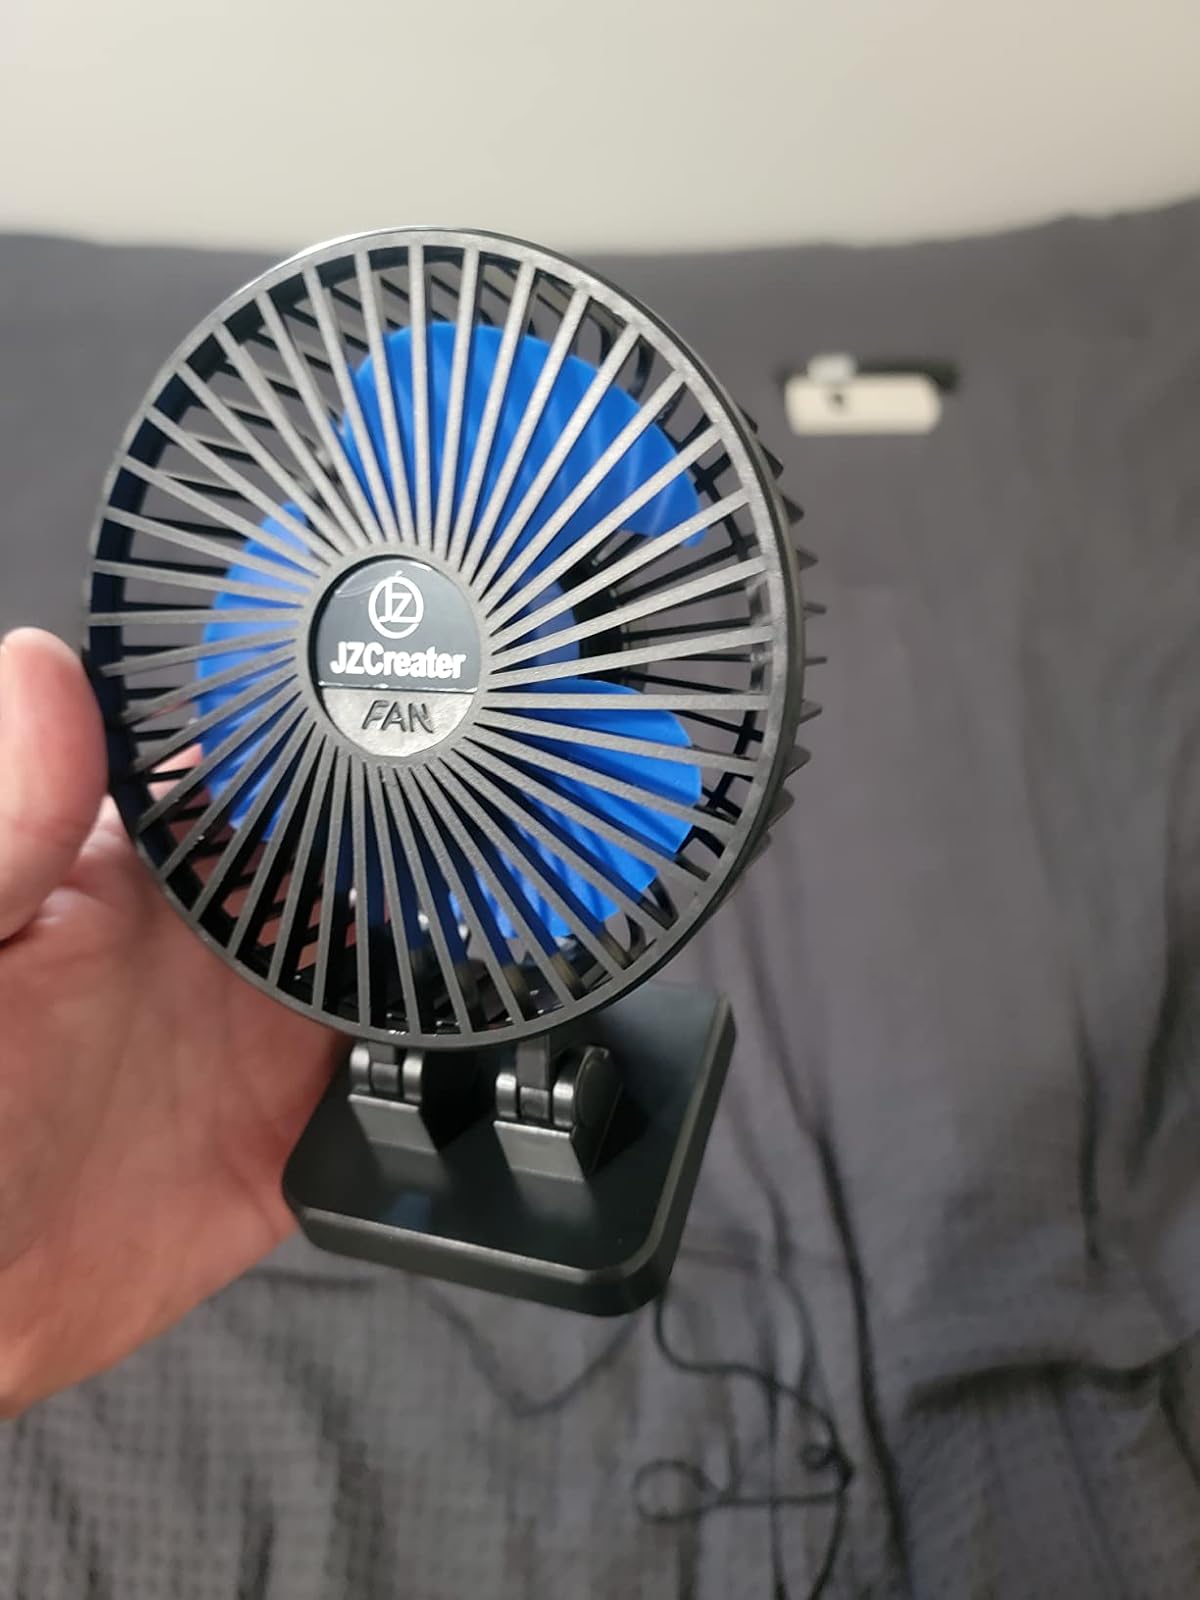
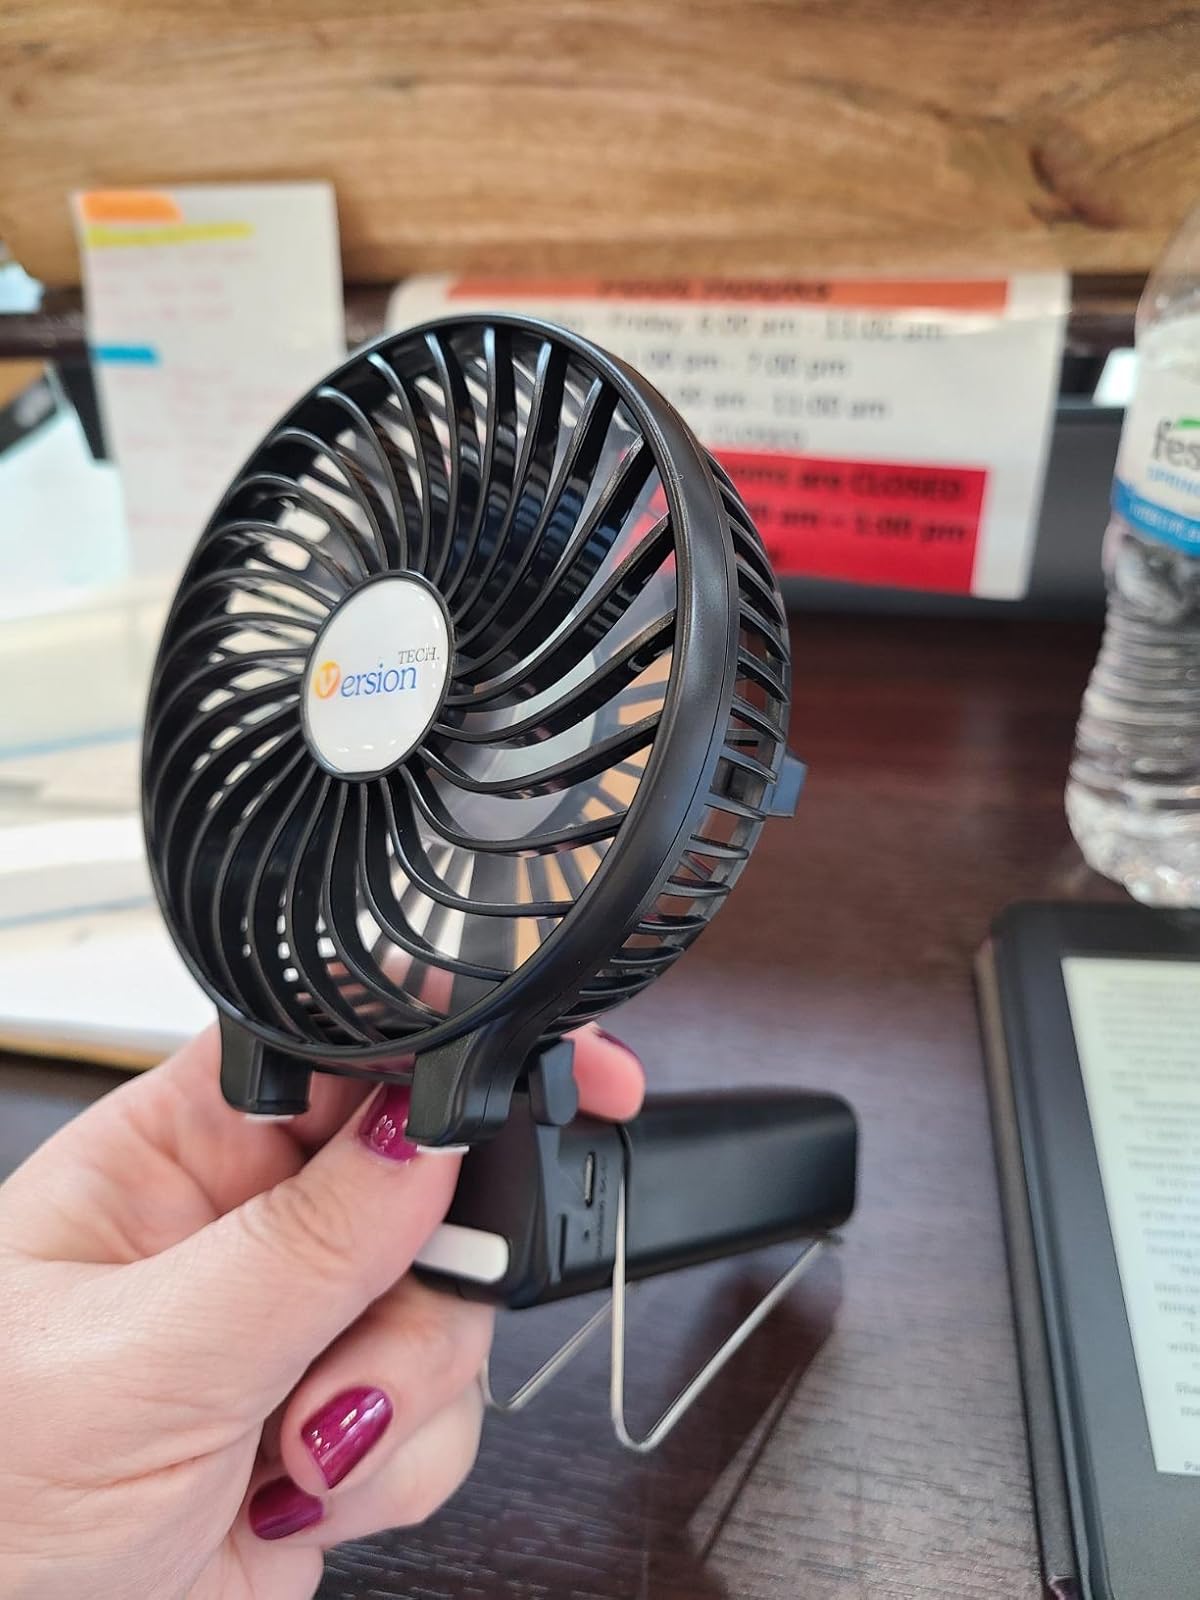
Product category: fan
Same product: no